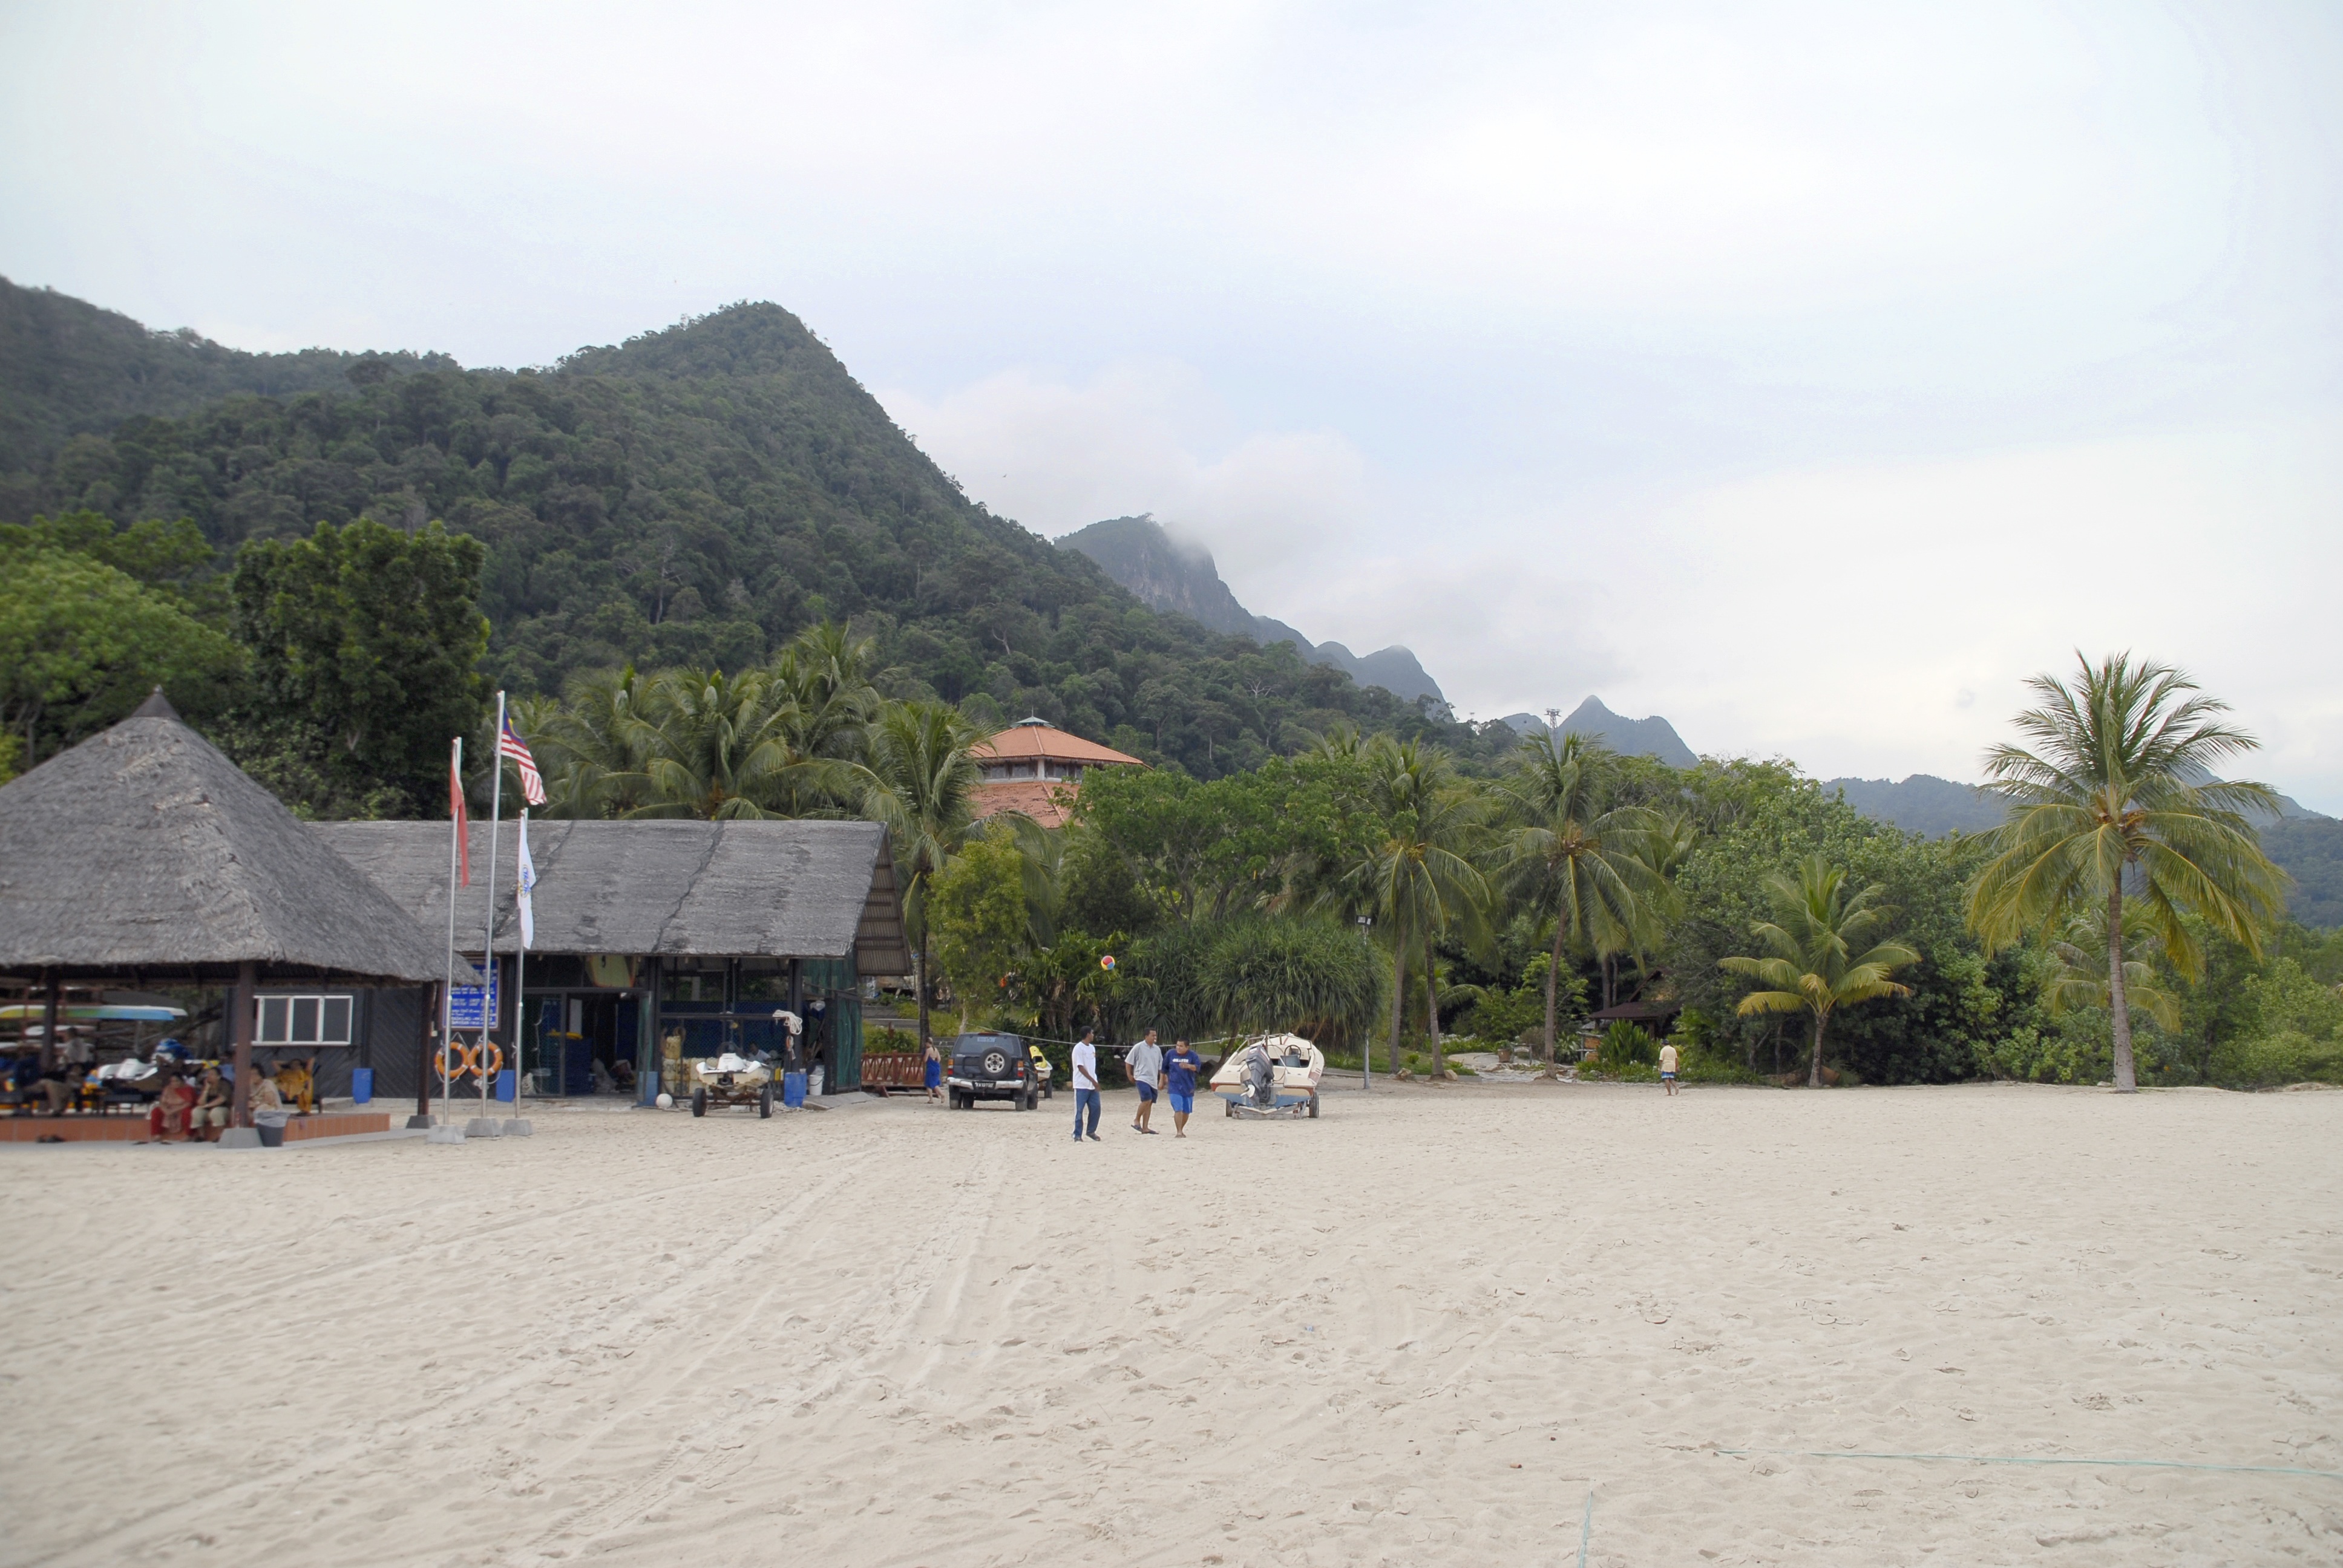
beach, sea, coast, walkway, summer, vacation, bay, asia, thailand, body of water, cape